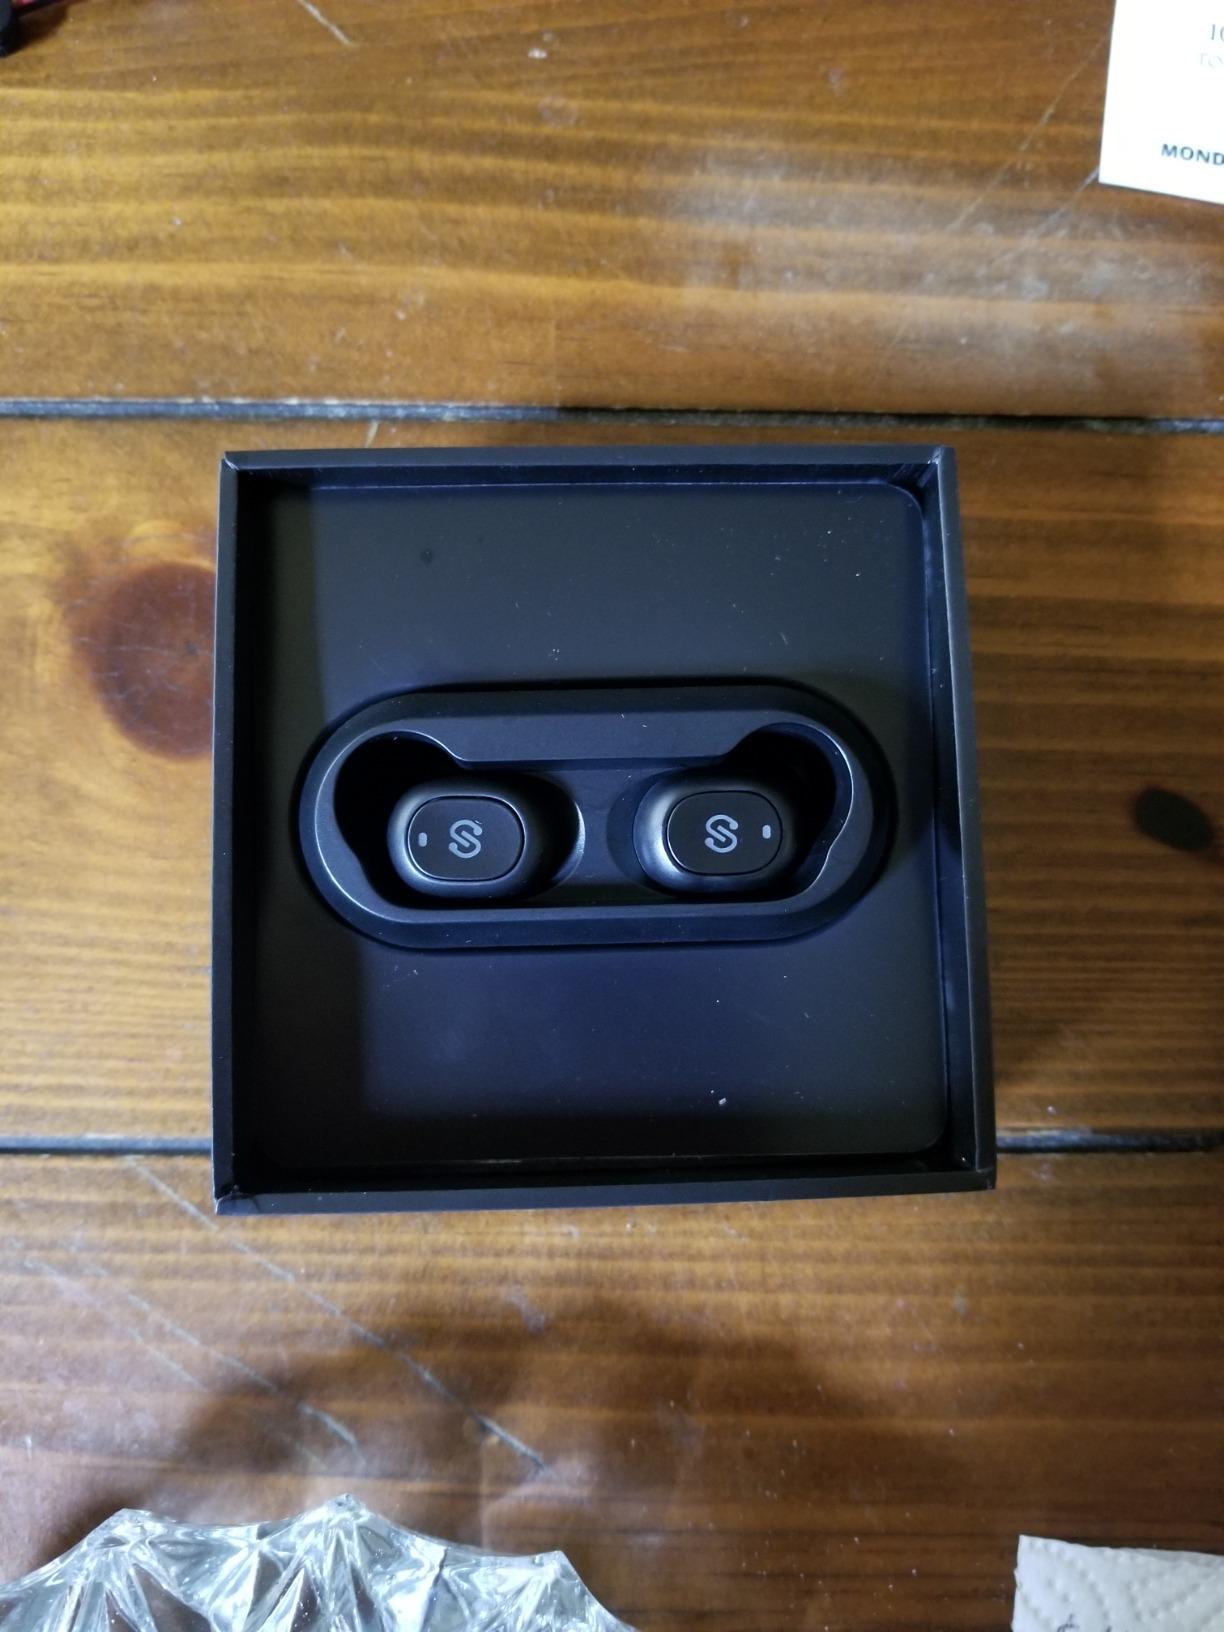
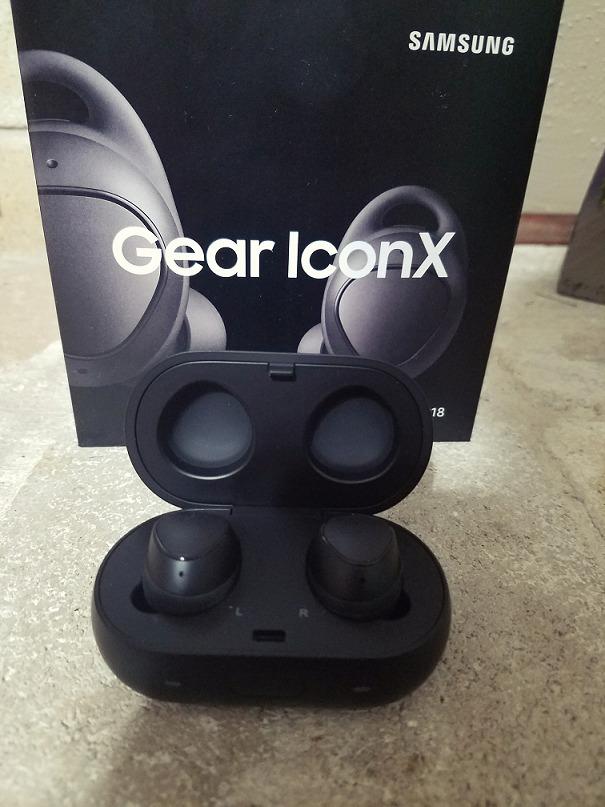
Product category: earbuds
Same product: no